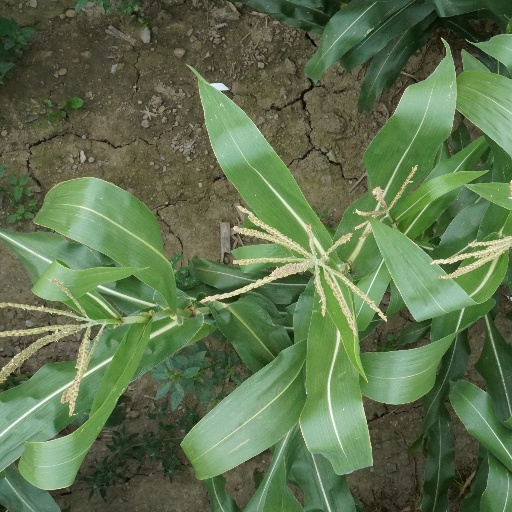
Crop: maize; corn